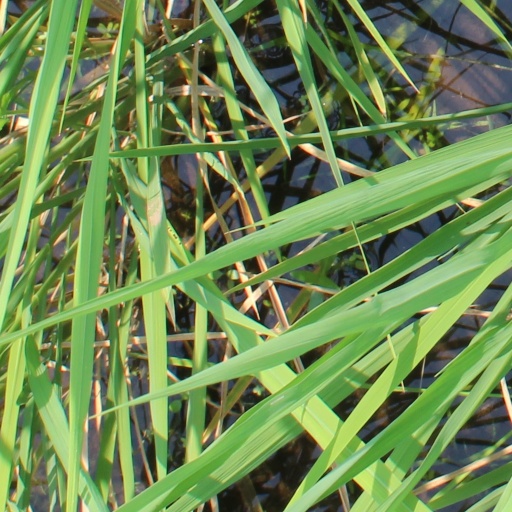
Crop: rice